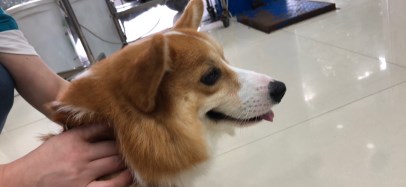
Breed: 2909-n000116-Cardigan